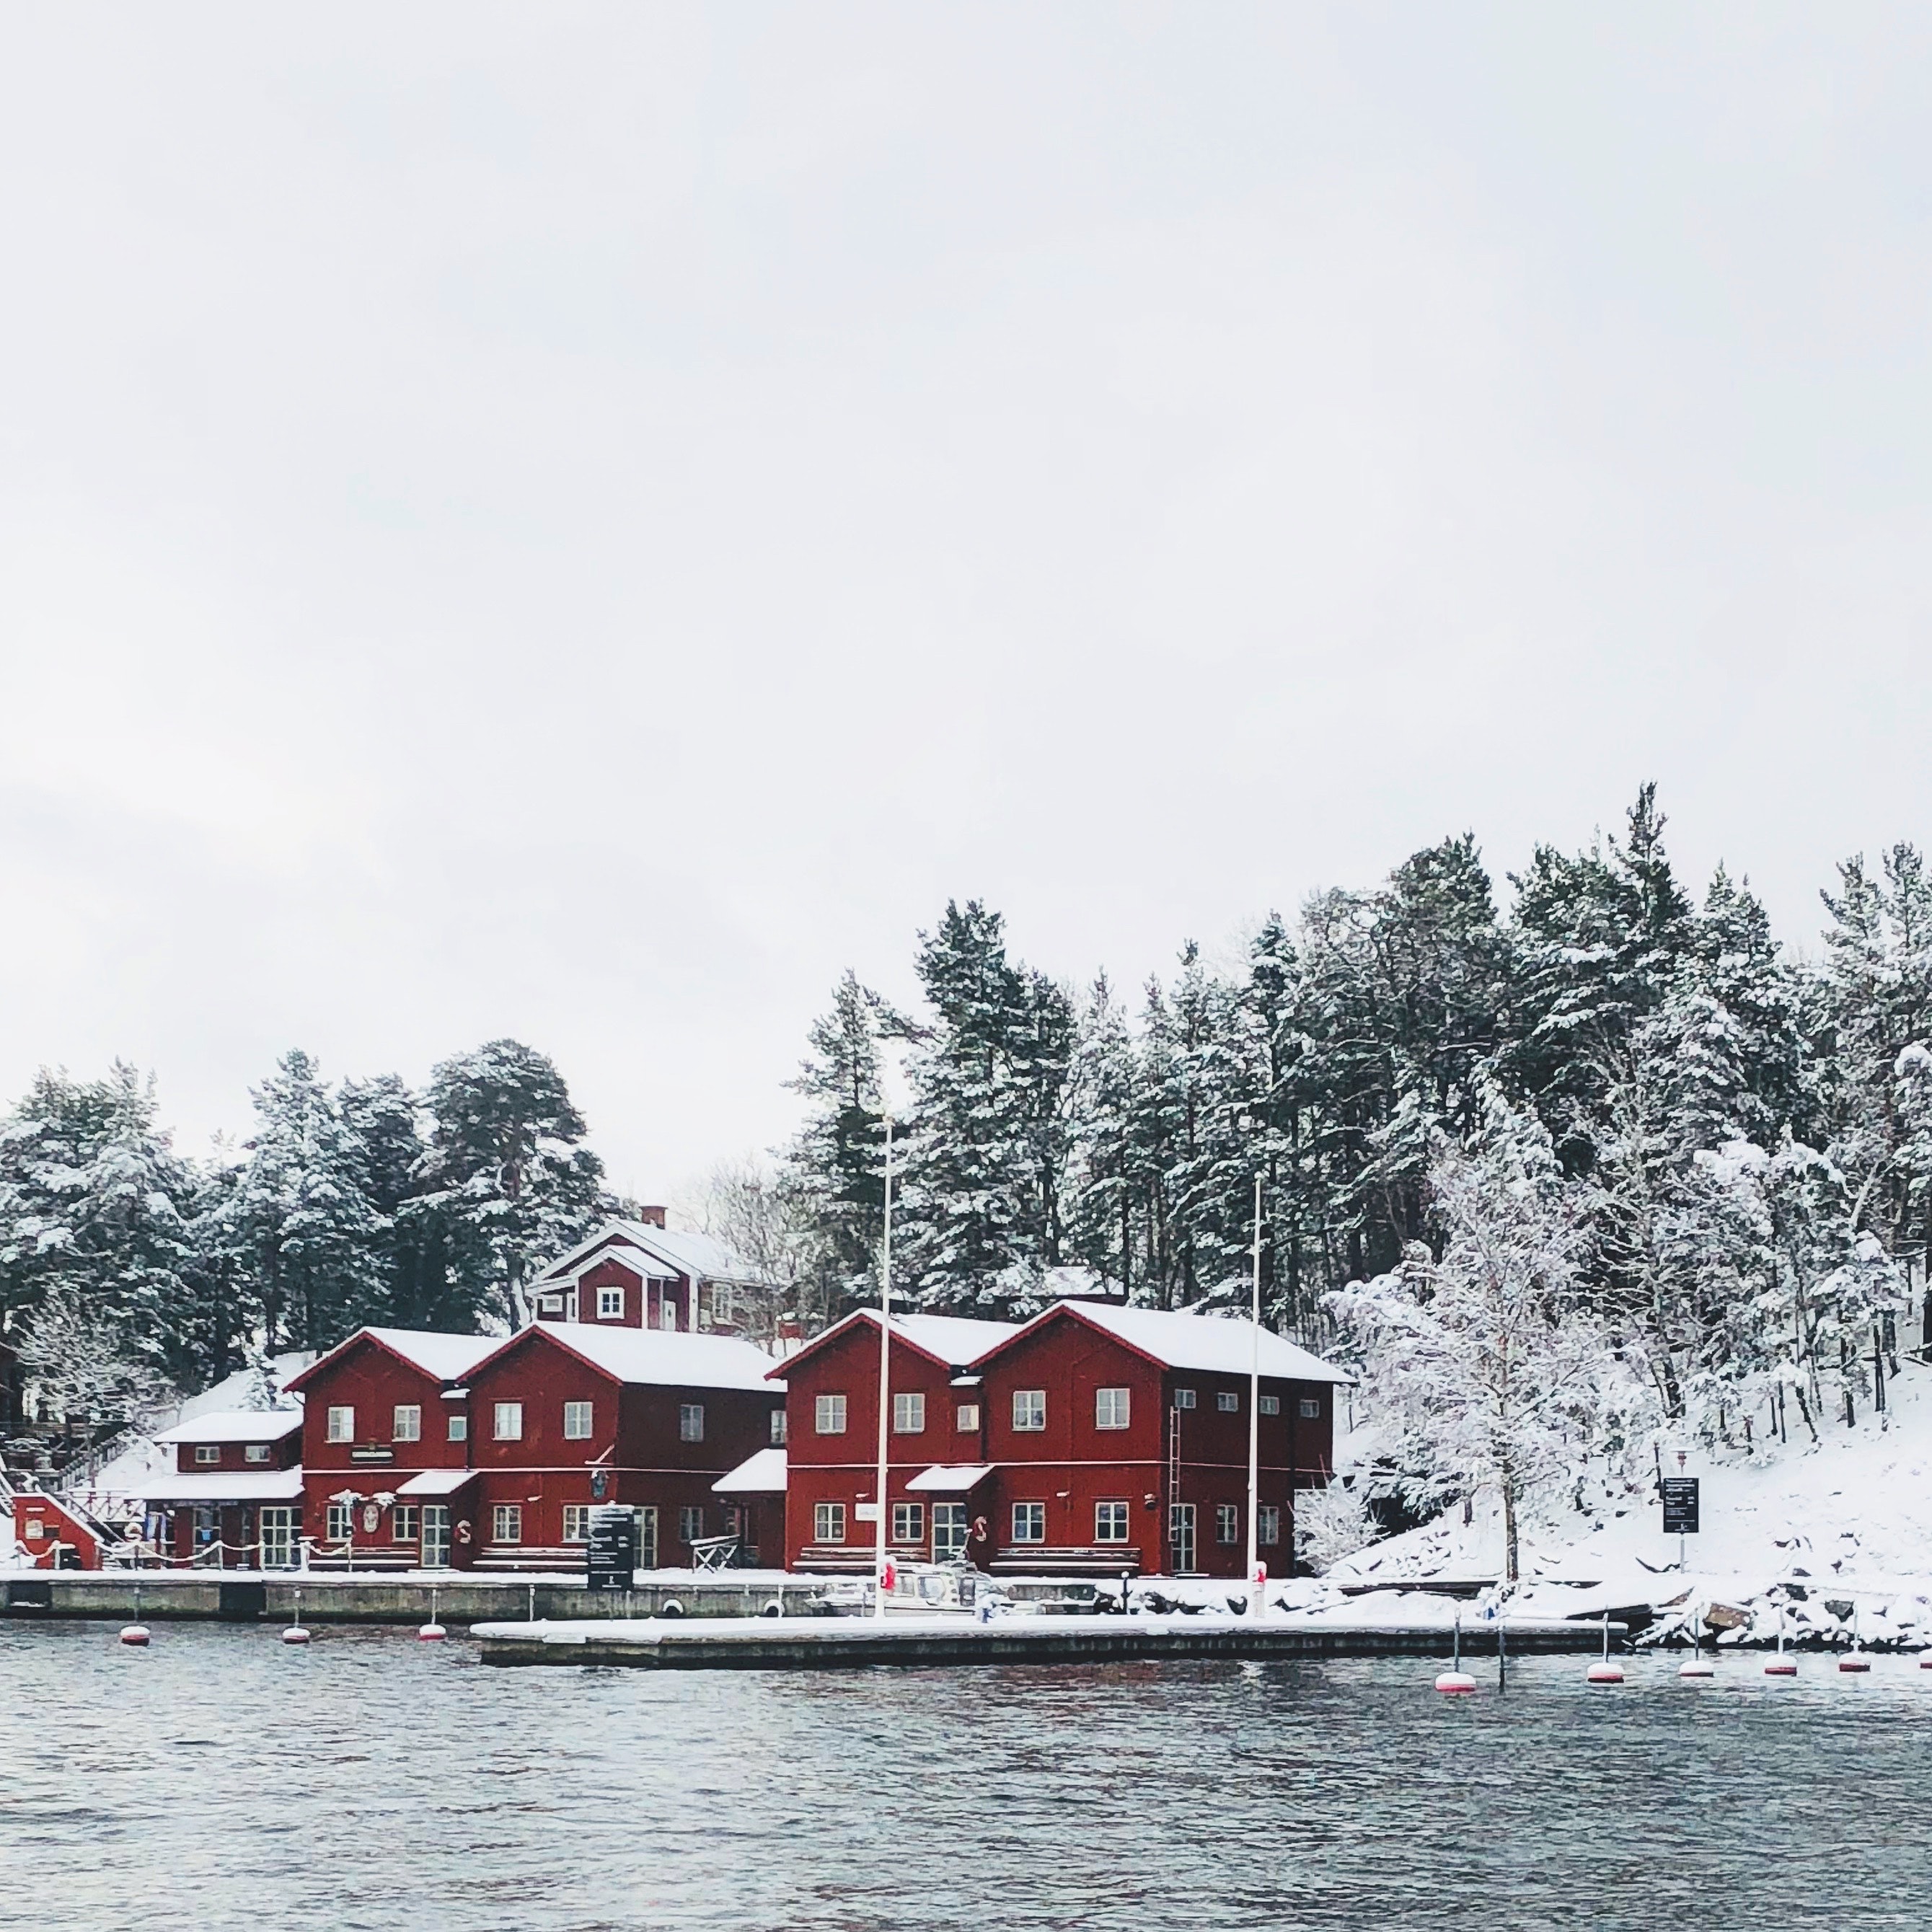
white, water, house, home, red, sky, tree, winter, snow, building, architecture, cottage, lake, waterway, rural area, freezing, vacation, black and white, river, cloud, sea, tourism, monochrome, frost